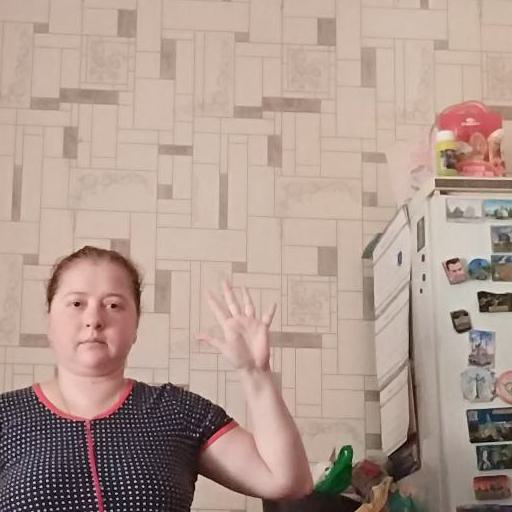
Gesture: palm